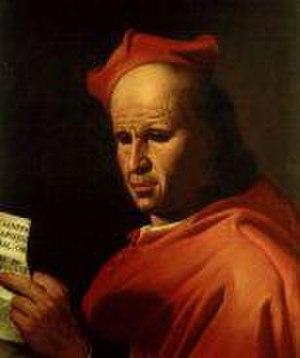
Raniero Capocci ou Rainerio de Viterbe est un cardinal italien du XIIIᵉ siècle. Il est membre de l'ordre des cisterciens.